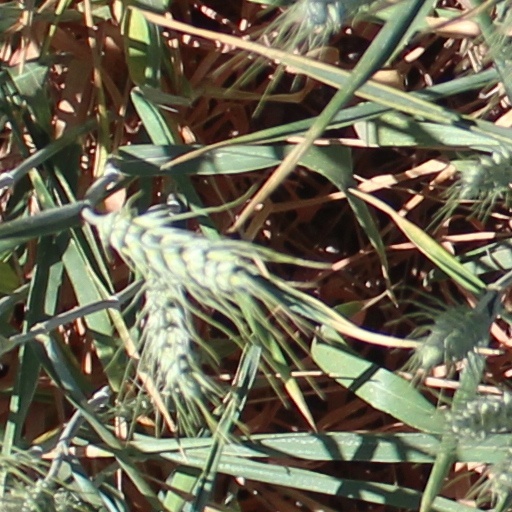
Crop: wheat